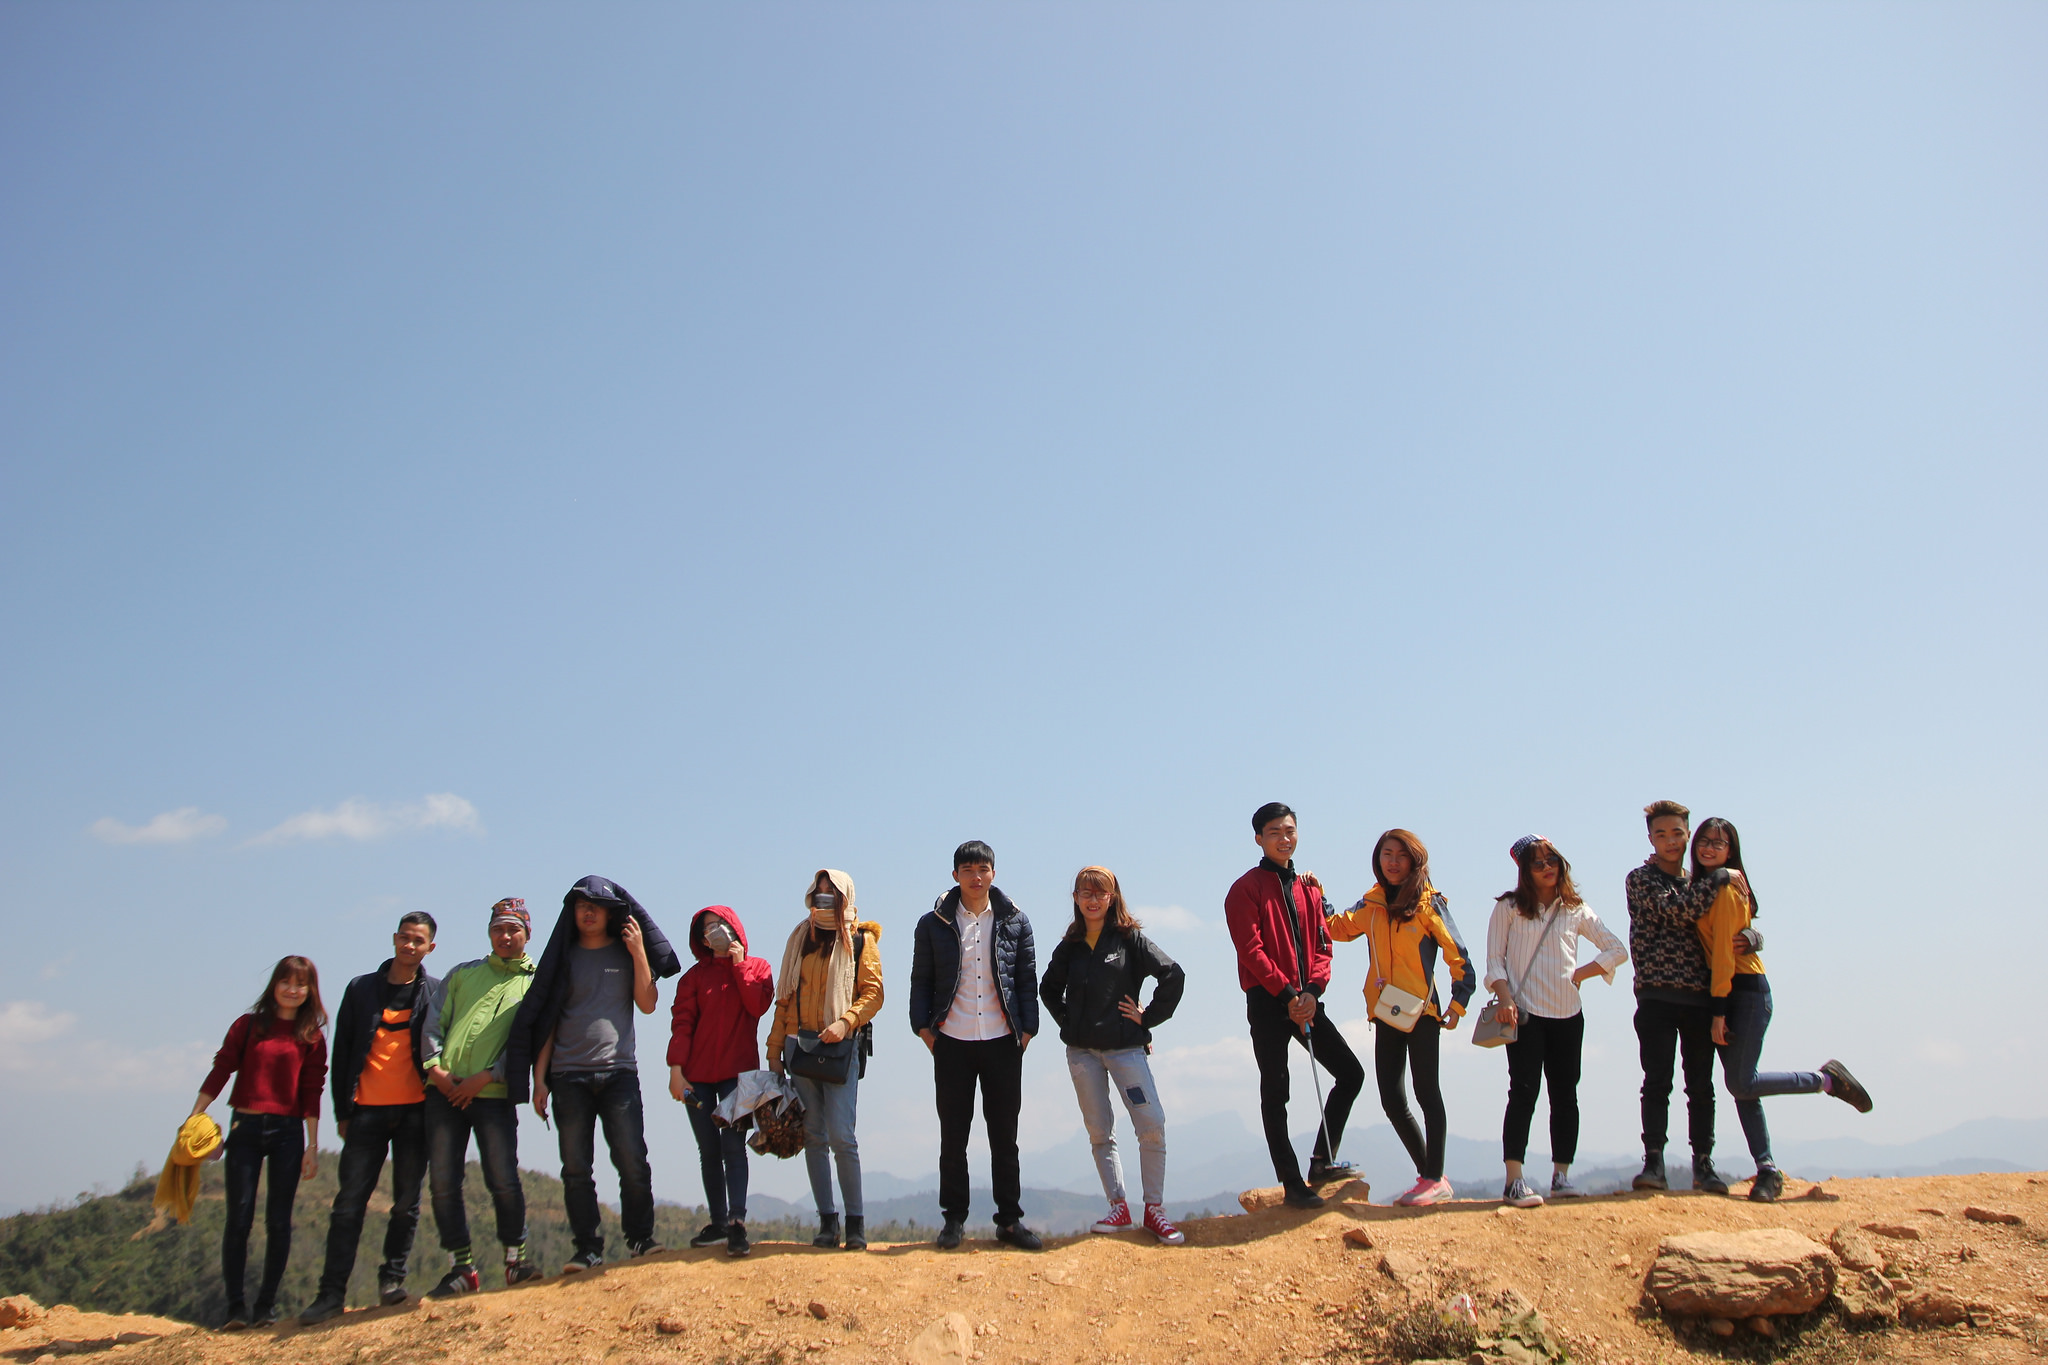
tour, travel, mountainous landforms, sky, mountain, outdoor recreation, wilderness, tourism, rock, adventure, hill, walking, recreation, vacation, geology, hiking, ridge, landscape, fun, leisure, tree, mountaineering, summit, mountain range, sand, backpacking